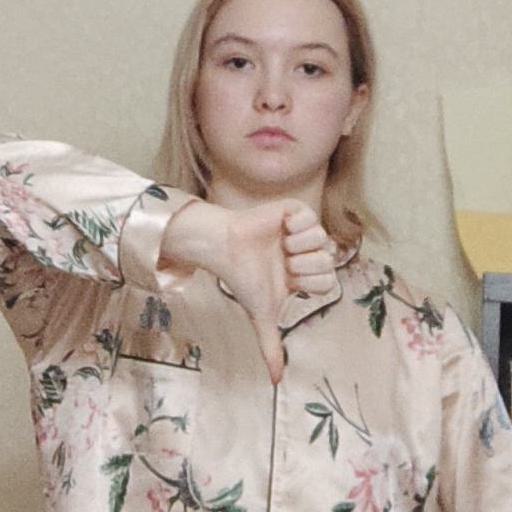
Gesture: dislike